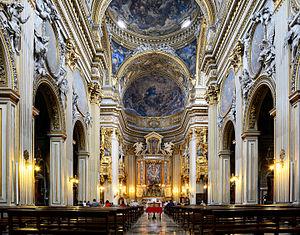
La Chiesa Nuova ou Santa Maria in Vallicella est une église de Rome, construite au XVIᵉ siècle, à la suite de l'installation dans la « ville éternelle » de la congrégation de l'Oratoire, fondée par Philippe Néri.